Salivary microbiome

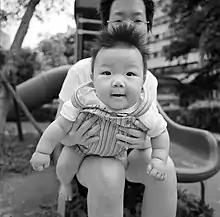
Microorganisms reside in saliva

Unlike the uterine, placental and vaginal microbiomes, the types of organisms in the salivary microbiota remain relatively constant. There is no difference between populations of microbes based upon gender, age, diet, obesity, alcohol intake, race, or tobacco use. The salivary microbiome characteristically remains stable over a lifetime. One study suggests sharing an environment (e.g., living together) may influence the salivary microbiome more than genetic components. "Porphyromonas," "Solobacterium, Haemophilus, Corynebacterium, Cellulosimicrobium, Streptococcus" and "Campylobacter" are some of the genera found in the saliva.